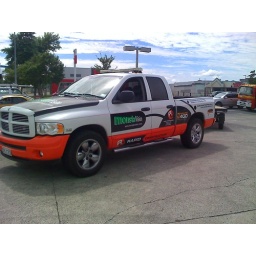
1 of the dodge rams used for tracking building of the v8 supercar street track hamilton, nz held in april